Rössing uranium mine

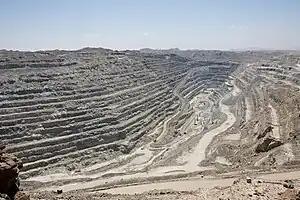

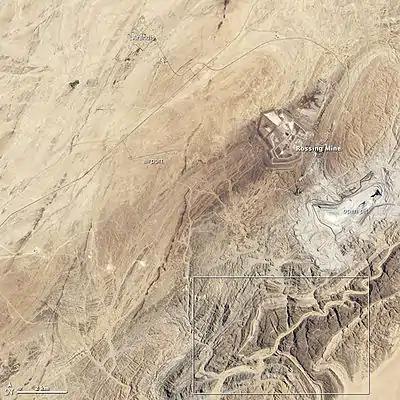
Satellite photo of Rossing mine and vicinity, 2013. Town of Arandis is at top center. Outlined area at lower right links to an enlarged image of this complex geology at <a href="http%3A//earthobservatory.nasa.gov/IOTD/view.php%3Fid%3D80714%26amp%3Beocn%3Drelated_to%26amp%3Beoci%3Drelated_image">NASA Earth Observatory

The Rössing uranium mine in Namibia is the longest-running and one of the largest open pit uranium mines in the world. It is located in the Namib Desert near the town of Arandis, 70 kilometres from the coastal town of Swakopmund. Discovered in 1928, the Rössing mine started operations in 1976. In 2005, it produced 3,711 tonnes of uranium oxide, becoming the fifth-largest uranium mine with 8 per cent of global output. Namibia is the world's fourth-largest exporter of uranium.